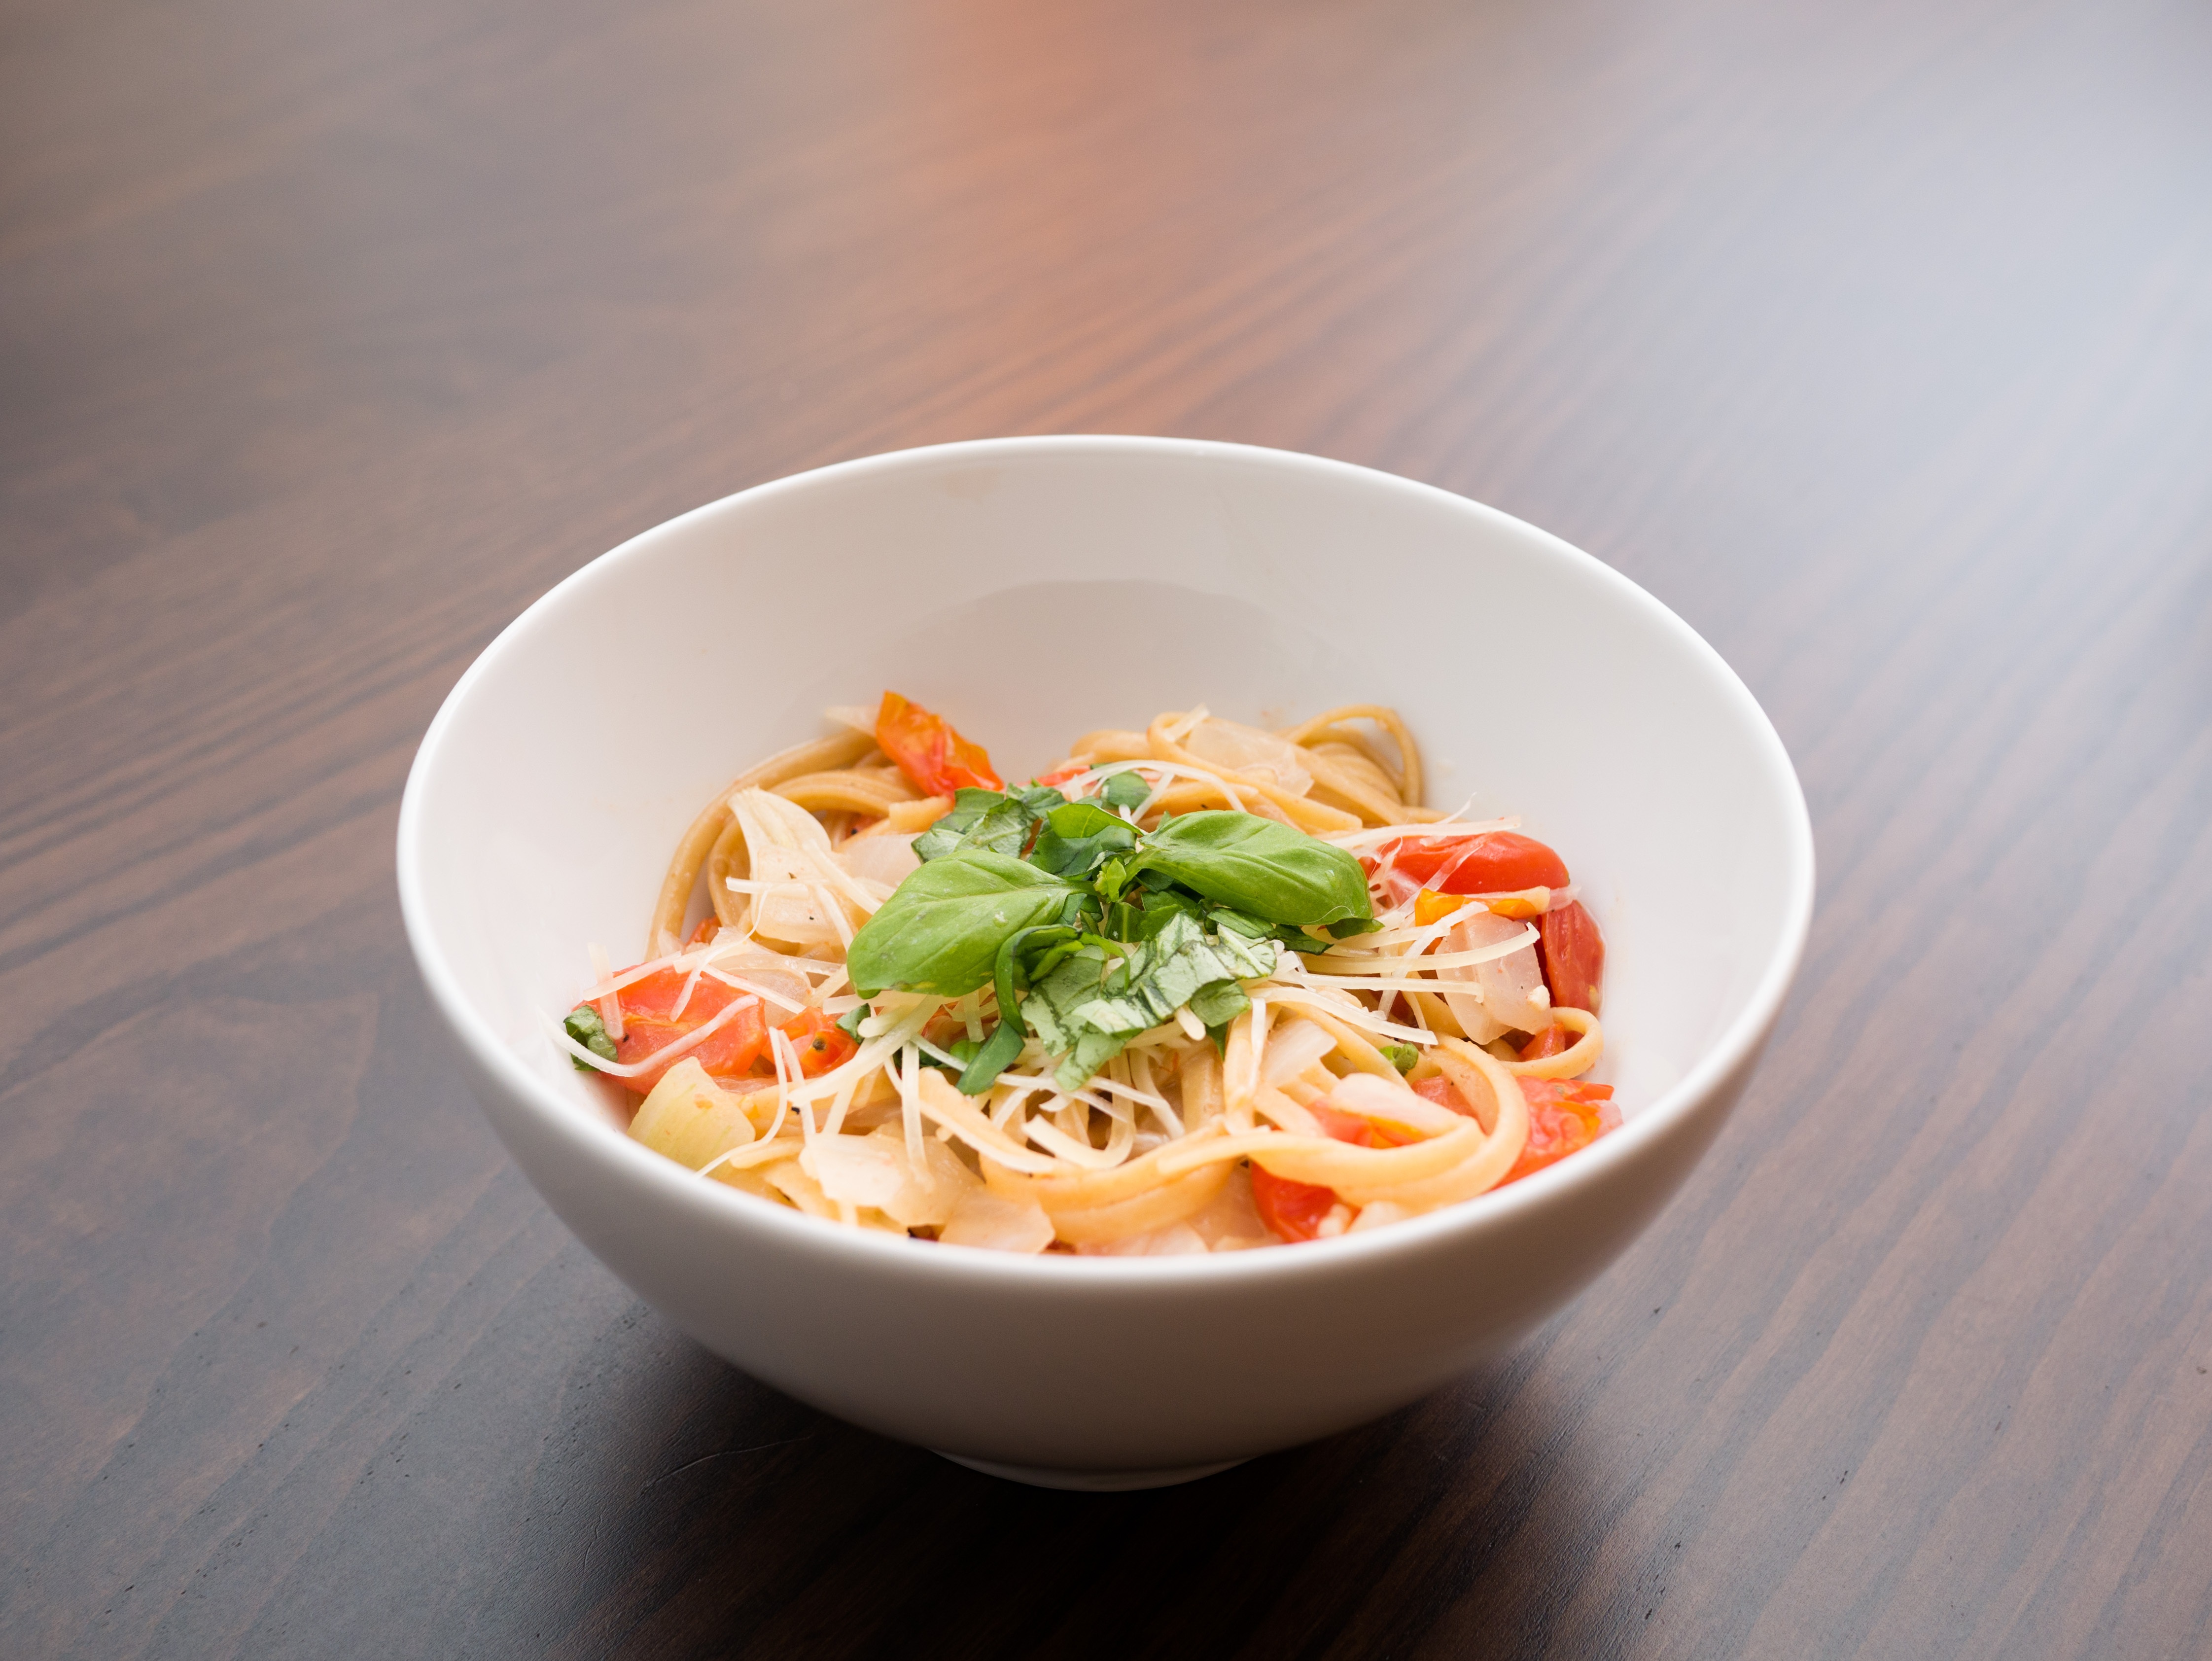
wood, bowl, dish, meal, food, produce, cuisine, pasta, soup, basil, noodle, tomato, asian food, spaghetti, italian food, european food, noodle soup